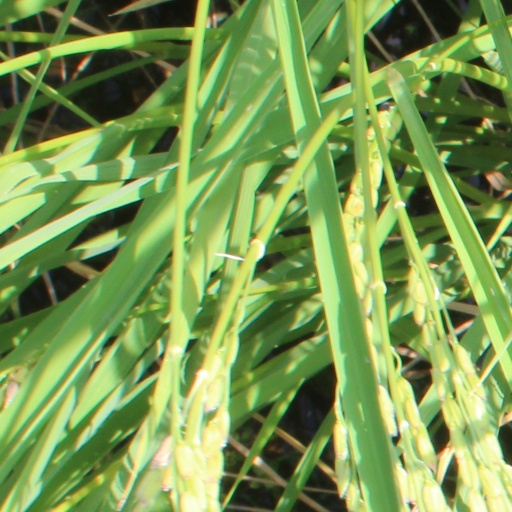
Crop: rice